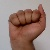
The image shows a hand gesture representing the letter 'A' in Indian Sign Language.